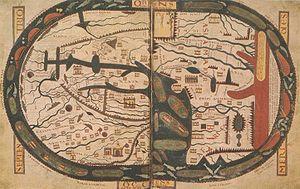
Il existe plusieurs acceptions du terme :
Le royaume des Asturies fut la première entité politique chrétienne établie sur la péninsule Ibérique après la chute du royaume wisigoth et la conquête musulmane de l'Hispanie. Le royaume perdura de 718 à 925, lorsque Fruela II accéda au trône du royaume de León.
Une carte en T, ou carte en TO, était une représentation du monde connu au Moyen Âge. Sur la carte TO, tournée vers l'Orient, les trois continents connus formant l'écoumène, l'Asie, l'Europe et l'Afrique sont placés de part et d'autre de barres verticale et horizontale, formant un T.
Dans l'Antiquité grecque, de nombreux penseurs ne considéraient plus la religion et la mythologie comme des explications du monde. L'astronomie, très liée dans d'autres civilisations à l'astrologie et aux divinités locales, était chez les Grecs un sujet de recherches par le raisonnement et le calcul, sans aucun lien avec les dieux. La géodésie avait connu de grands développements. Dès la fin de l'époque classique, la sphéricité de la Terre était largement admise dans les milieux intellectuels. À l'époque hellénistique, on n'en doutait plus : Ératosthène en calcula la circonférence ; Hipparque et Marinus de Tyr établirent des cartes avec des coordonnées en longitude et latitude, qui furent perfectionnées par Ptolémée au IIᵉ siècle apr. J.-C., dans les limites du monde connu d'alors, bien entendu.
Les Beatus sont des manuscrits ibériques des Xᵉ siècle, XIᵉ siècle et XIIe siècles, plus ou moins abondamment enluminés, où sont copiés notamment les Commentaires de l'Apocalypse rédigés au VIIIᵉ siècle par le moine Beatus de Liébana. Pour bien comprendre l'importance capitale qu'a pu avoir cet ouvrage, il est indispensable d'en connaître le contexte historique de façon détaillée, ainsi que le contenu et l'interprétation qui en fut faite.
La Mapa Mundi de Beatus de Liébana est l'une des principales œuvres cartographiques du Haut Moyen Âge.
L'histoire de la géographie se compose de nombreuses histoires de la géographie qui ont varié au fil de l'histoire et entre différents groupes culturels et politiques. Depuis le XIXᵉ siècle, la géographie est devenue une discipline universitaire.